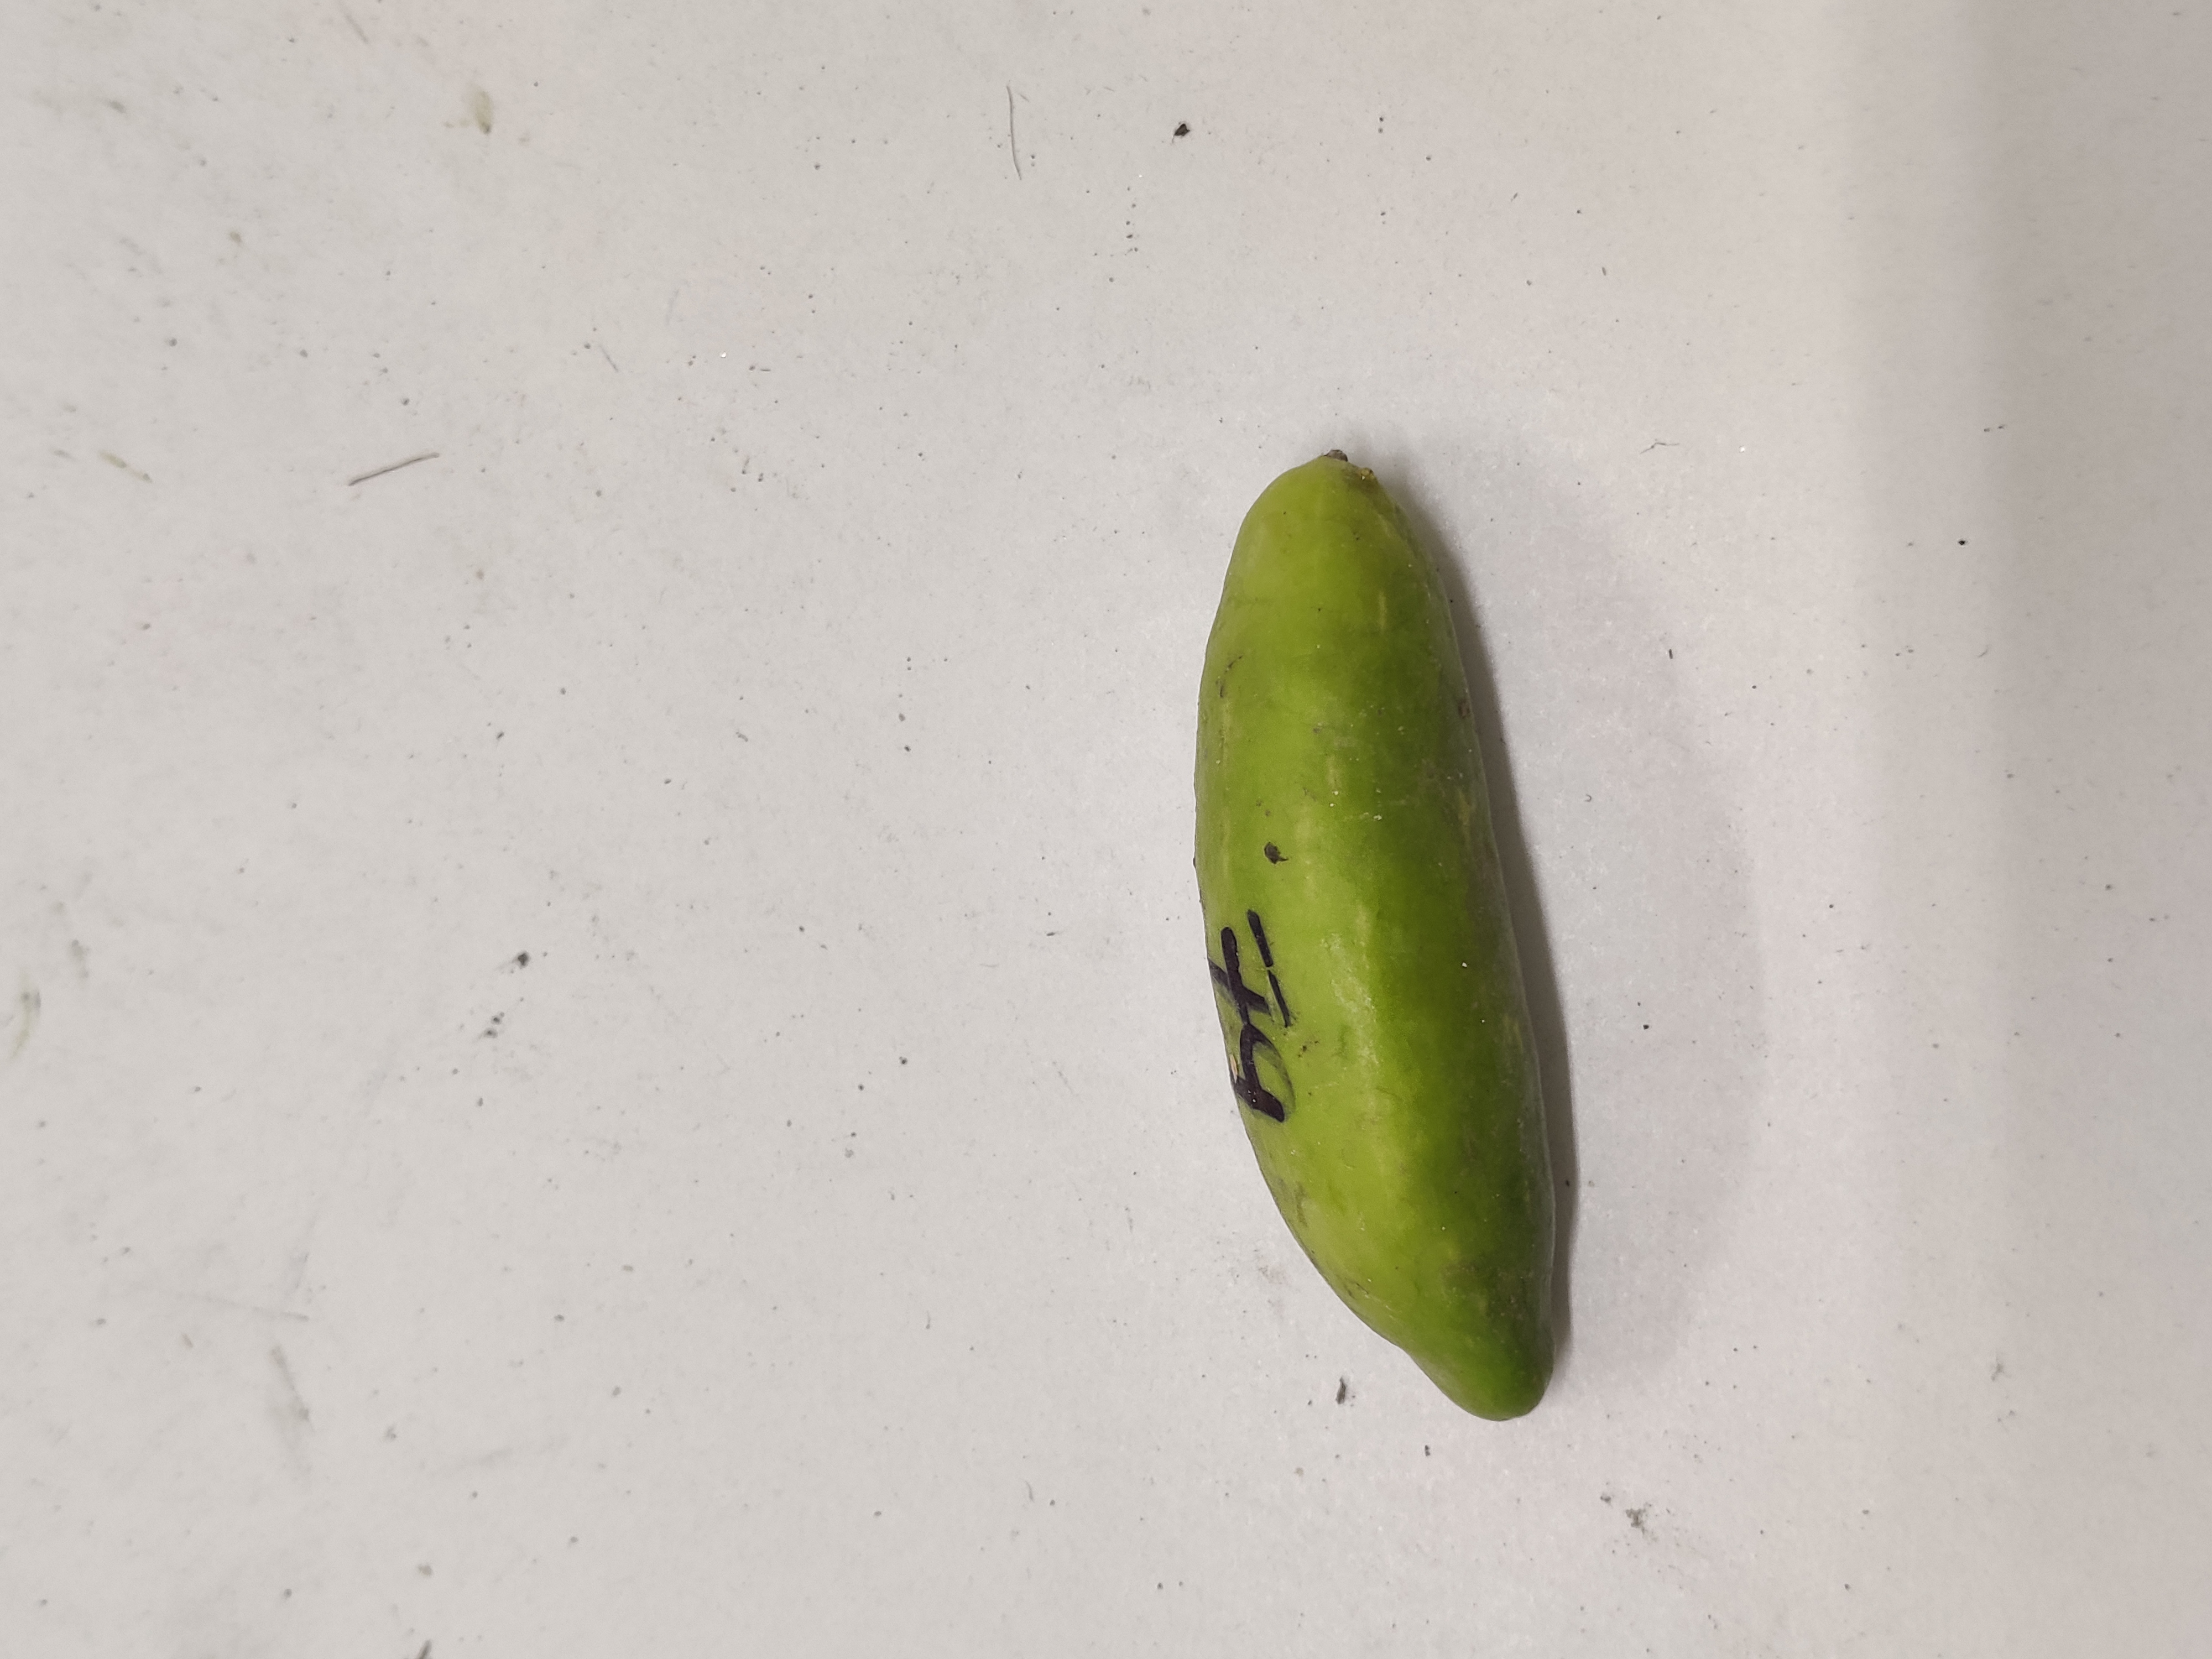
Crop: Ivy Gourd
Condition: Severely Damaged